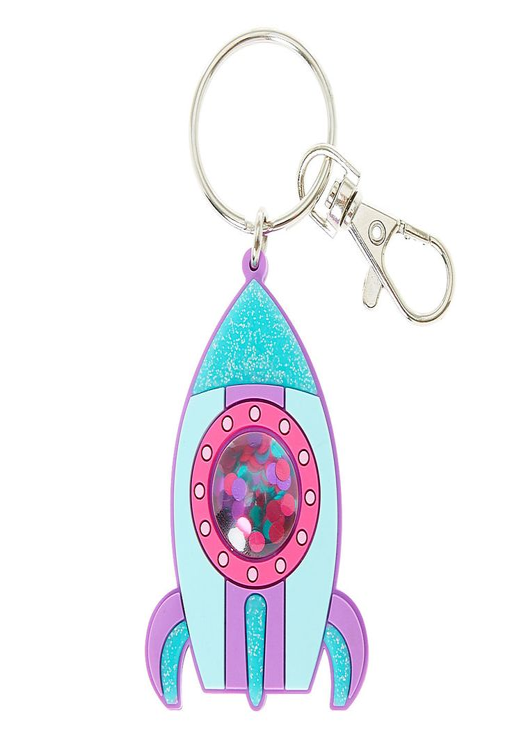
take a wild ride through life with this keychain by your side .